Rovos Rail

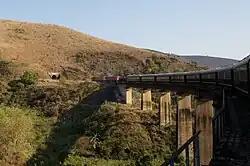
Entering a tunnel on the TAZARA line in southern Tanzania

Rovos Rail owns 7 steam locomotives purchased between 1987 and 2007. The oldest steam locomotive was built by Dübs & Company in Glasgow in 1893. It is a Class 6 locomotive which Rovos Rail named 439 "Tiffany" (after the youngest daughter of Rohan Vos). The remaining locomotives are Class 19Ds and Class 25NCs built by Borsig Lokomotiv Werke, Henschel & Son and North British Locomotive Company. 2701 "Brenda", 2702 "Bianca" and 3360 "Shaun", named after the other three children, are Class 19D locomotives built during the 1930s. All three were saved from scrap metal dealers and, after extensive restoration, were put back into service in 1989. Locomotive 3484 "Marjorie" – named after Rohan's mother – is a Class 25NC locomotive built in 1954 by North British in Glasgow. Due to the difficulties in running steam over long distances the decision was made to convert this locomotive from a coal to a more efficient oil-fired engine. A further two Class 25NC locomotives have been restored and added to the fleet: 3442 "Anthea", built in 1953 by Henschel & Son of Germany, is named after Rohan's wife; 3533 "King Zog" is named after Rohan's late Dalmatian.